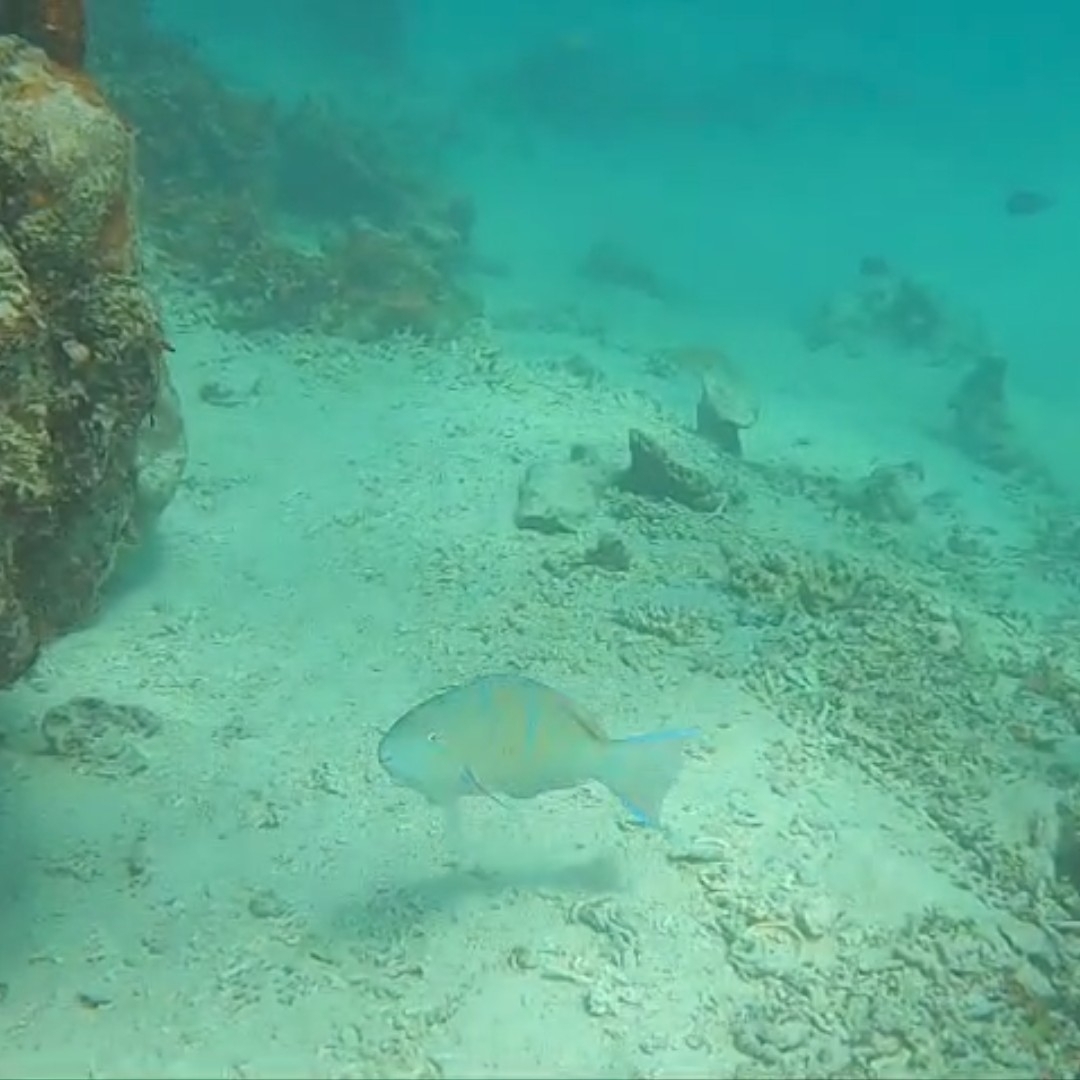
Scarus ghobban (Blue-barred Parrotfish)